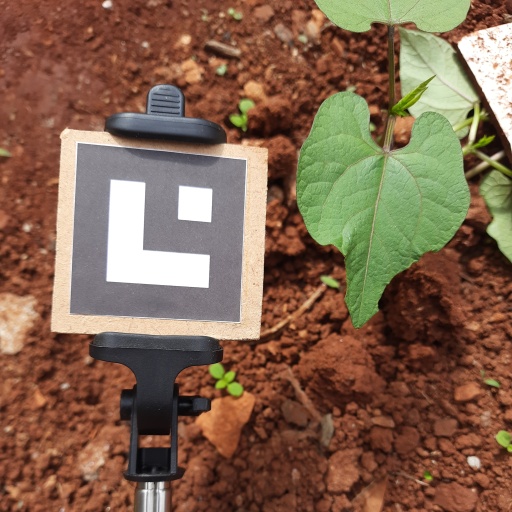
Observations: wavy surface, eating holes in the edge, under sunlight